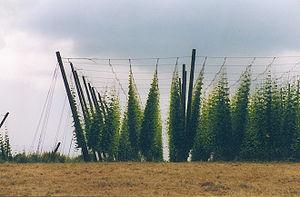
Houblon poussant sur des câbles en Hallertau (Bavière, sud-est de l'Allemagne)
Le palissage est une technique agricole qui consiste à conduire une plante sur une structure en y attachant ses tiges et ses branches à l’aide de liens, pour les orienter dans une direction déterminée, dans le but d’en améliorer la qualité et le rendement. Cette technique est notamment utilisée dans les domaines de la viticulture, de l’arboriculture, mais intéresse aussi la production de houblon et certaines cultures maraîchères. Si le système est simple, on doit parler de « tuteurage ». Si le système est sophistiqué on parle alors de « palissage ».
Le houblon ou houblon grimpant est une plante herbacée vivace grimpante de la famille des Cannabaceae. Elle a parfois pour noms vernaculaires couleuvrée septentrionale, bois du diable, salsepareille indigène ou vigne du Nord.